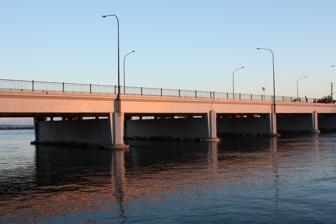
Building: Endeavour Bridge
Country: Australia
Year built: 1951
Bridge in Australia Endeavour Bridge Endeavour Bridge, looking south-east Coordinates 33°56′50″S 151°10′04″E / 33.947098°S 151.167884°E / -33.947098; 151.167884 Carries General Holmes Drive Motor vehicles Pedestrians Crosses Cooks River Locale Mascot , Bayside Council , Sydney , New South Wales , Australia Begins Mascot Ends Kyeemagh Named for HMS Endeavour Owner Transport for NSW Preceded by M5 East Motorway Characteristics No. of lanes 6 History Opened May 1951 ( 1951-05 ) Location The Endeavour Bridge is a road bridge that carries the General Holmes Drive ( A1 ) across the Cooks River , from Mascot to Kyeemagh in the Bayside Council local government area in southern Sydney , New South Wales , Australia. The bridge is located adjacent to the river mouth , where the Cooks River empties into Botany Bay . The bridge is maintained by Transport for NSW , an agency of the Government of New South Wales . History The Endeavour Bridge was opened to traffic in May 1951 as two, two-lane bridges. The road carries motor vehicles and a grade-separated pedestrian footpath. It was built due to the diversion of Cooks River required by the expansion of Kingsford-Smith Airport . The bridges were constructed before the water flow was diverted beneath them. In 1963 the two bridges were widened by extending their decks into the area between them, resulting in one six-lane bridge. This upgrade was undertaken in conjunction with the upgrade of General Holmes Drive from four to six lanes, which was the first upgrading of a 'county road' as part of the County of Cumberland Planning Scheme. [ self-published source ] Etymology The Endeavour Bridge takes its name from HMS Endeavour , the ship commanded by James Cook , an English explorer, navigator and cartographer. Lieutenant Cook and the crew of the Endeavour were the first recorded European expedition to navigate and map the eastern coastline of Australia. They arrived in nearby Botany Bay in 1770. See also Transport portal Engineering portal New South Wales portal Australian roads portal List of bridges in Sydney References